East Fort

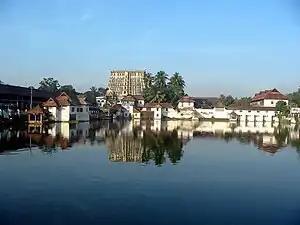
Sri Padmanabhaswamy Temple

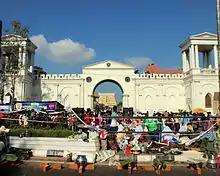
East Fort during Attukal Pongala festival

Another important landmark is the 125-year-old Attakulangara Government Central High School (situated near Gandhi park), which was established in the year 1889 by social activist Marthandan Thampi during the reign of Ayilyam Tirunal. This school is the "alma mater" of many famous persons who are scattered around the globe. On its list of former teachers are poet Ulloor S. Parameswara Iyer, former Chief Minister Pattom Thanu Pillai (chemistry), social reformer Sahodaran Ayyappan, former Chief Justice of erstwhile Travancore, U. Padmanabha Kukkiliya, Swami Vedachalam (Tamil), Marai Malai Adigal, and so on. Its alumni includes Subramanian, who secured first rank in the SSLC in 1971, and former Minister M. M. Hassan.